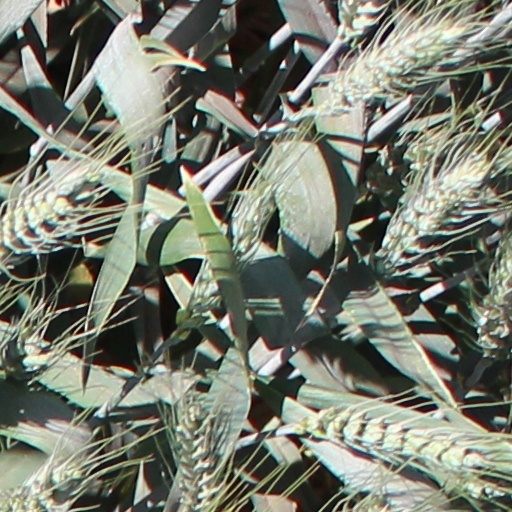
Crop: wheat